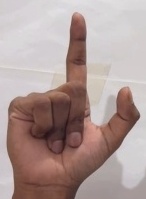
ASL sign: L